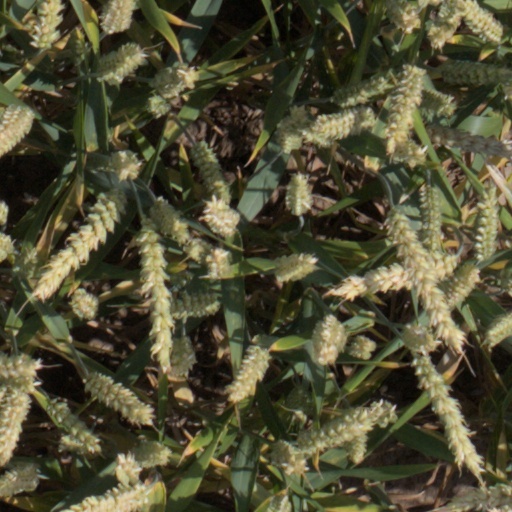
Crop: wheat